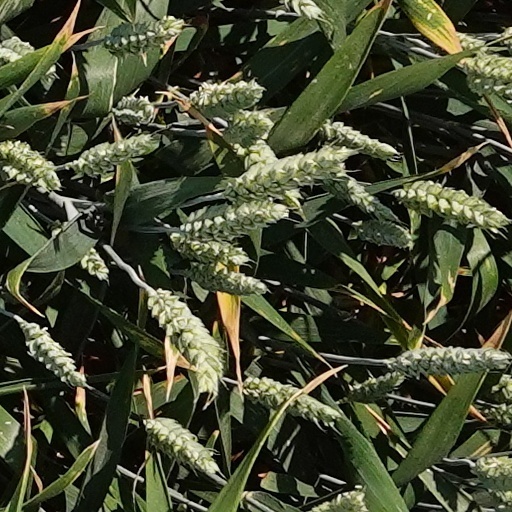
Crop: wheat